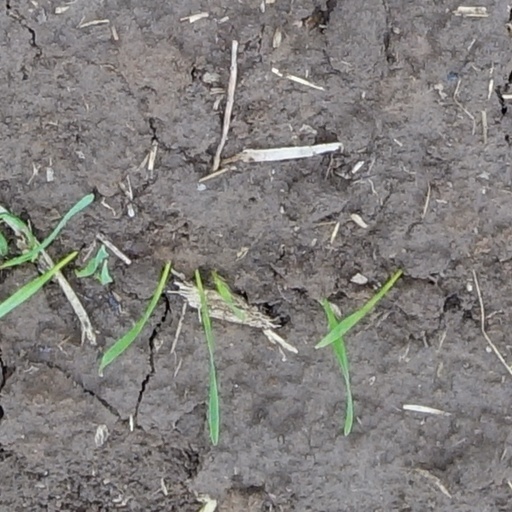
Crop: wheat